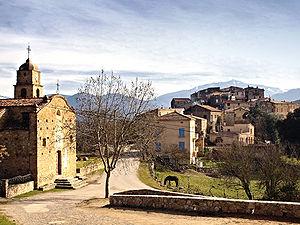
Giovellina est une ancienne piève de Corse. Située dans le centre-nord de l'île, elle relevait de la province de Corte sur le plan civil et du diocèse d'Aléria sur le plan religieux.
Piedigriggio est une commune française située dans la circonscription départementale de la Haute-Corse et le territoire de la collectivité de Corse.